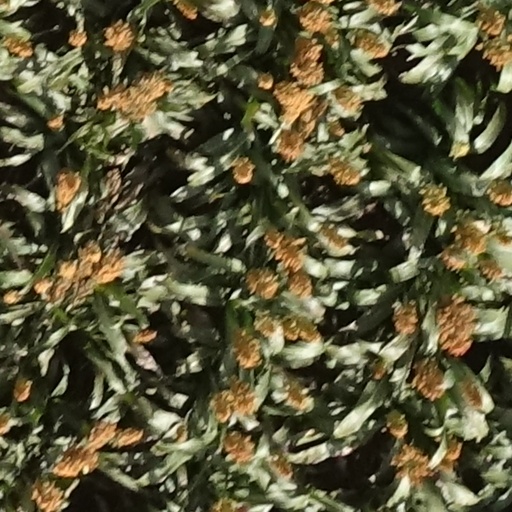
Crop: sorghum